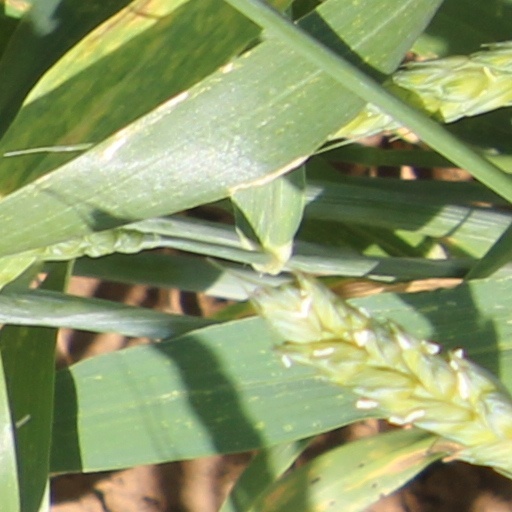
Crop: wheat